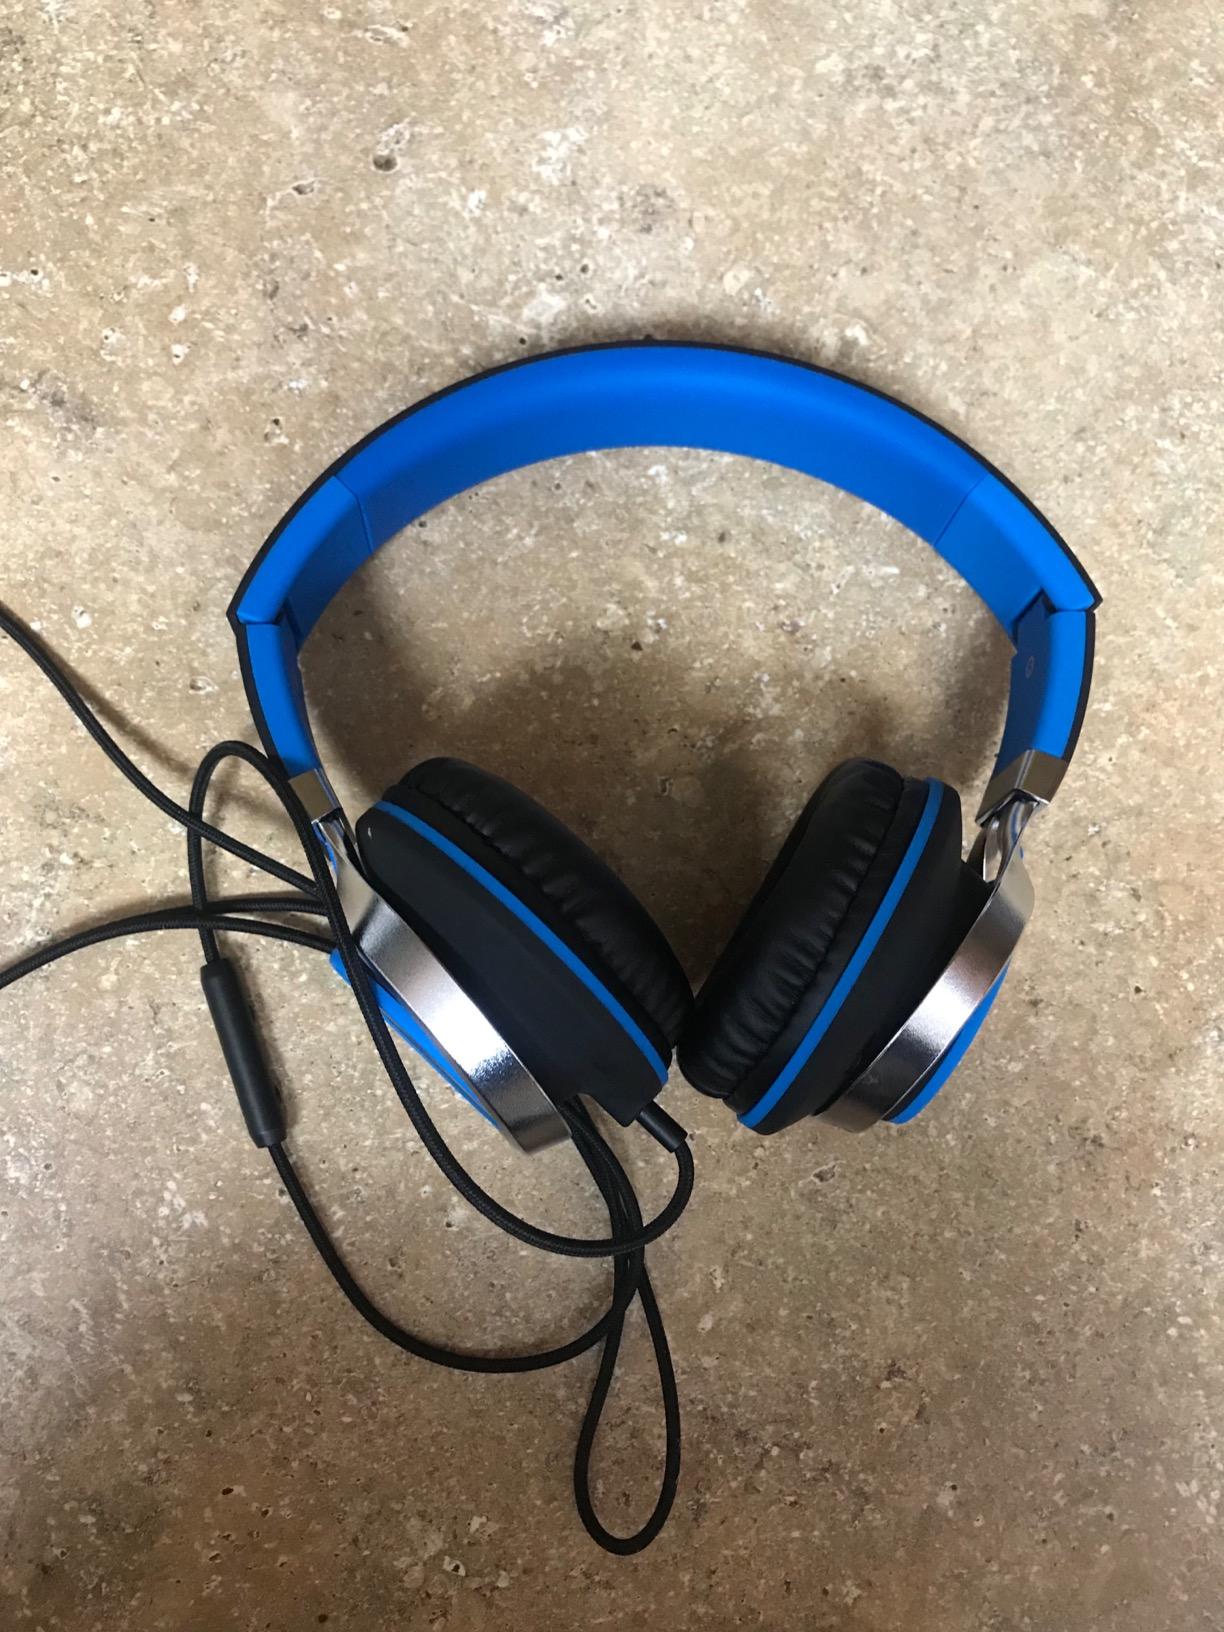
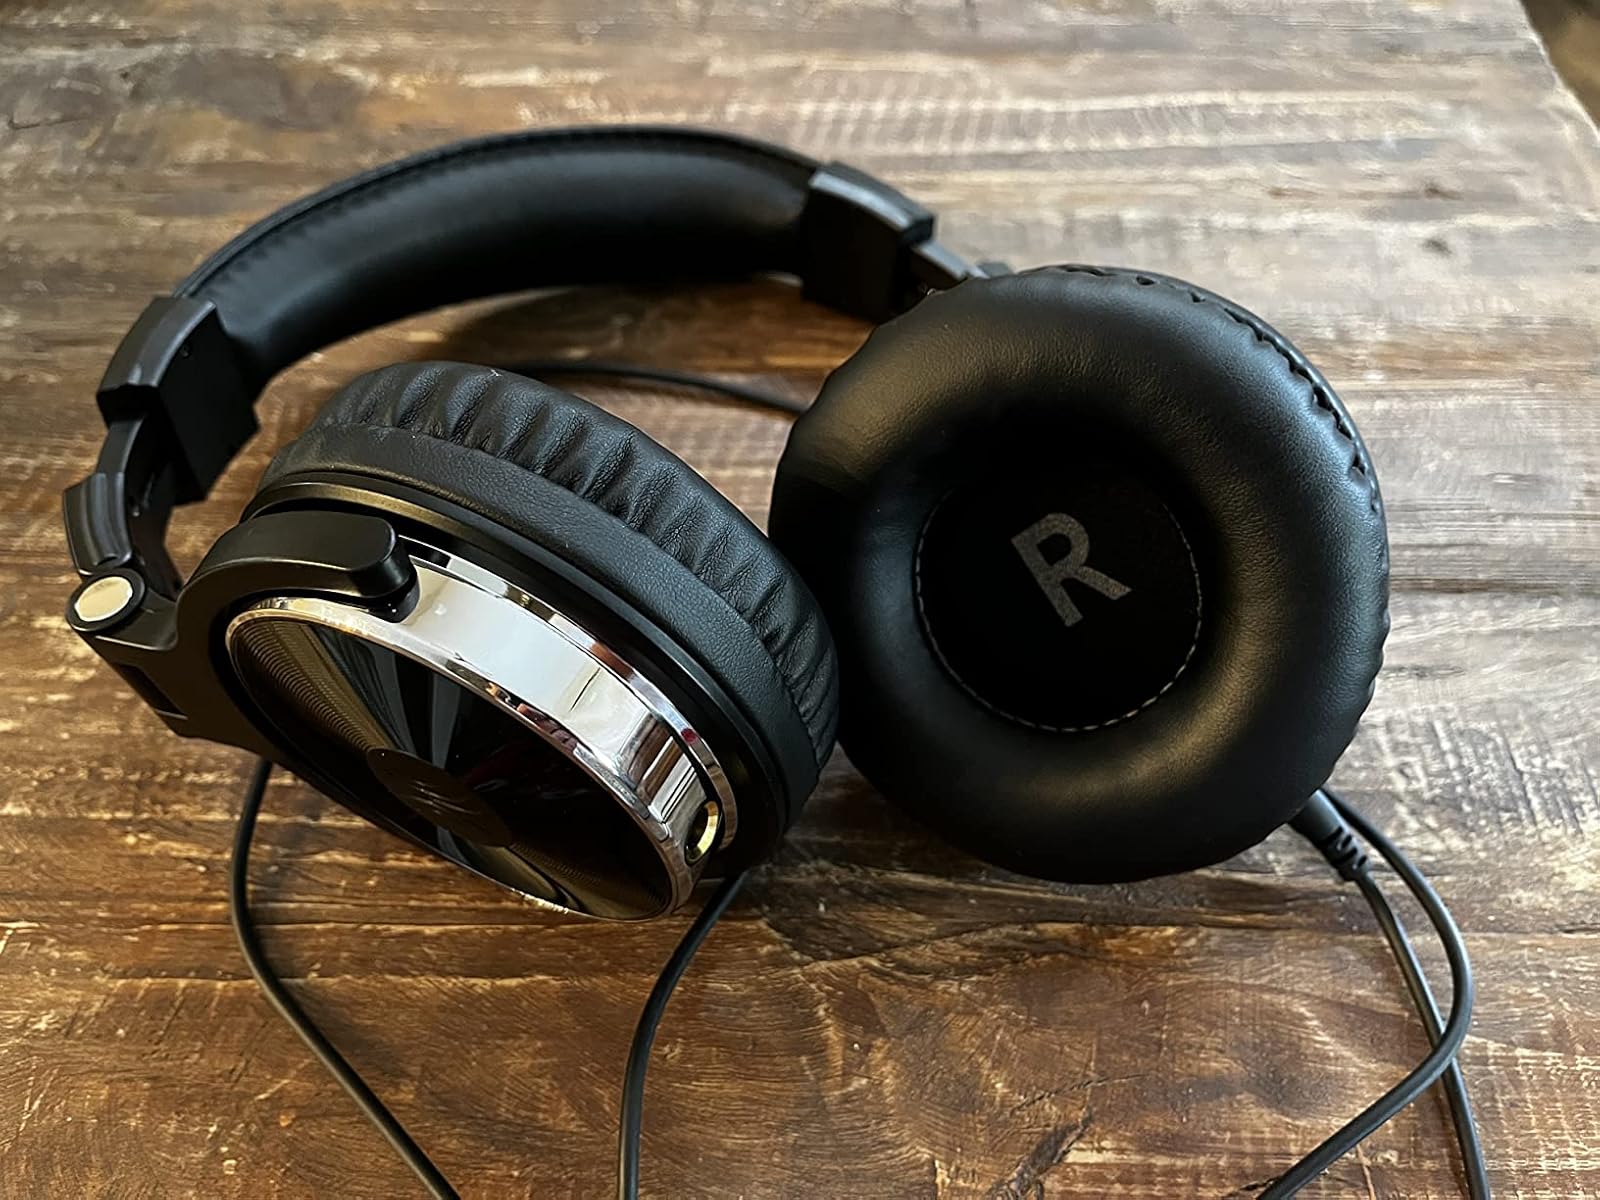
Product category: headphones
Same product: no